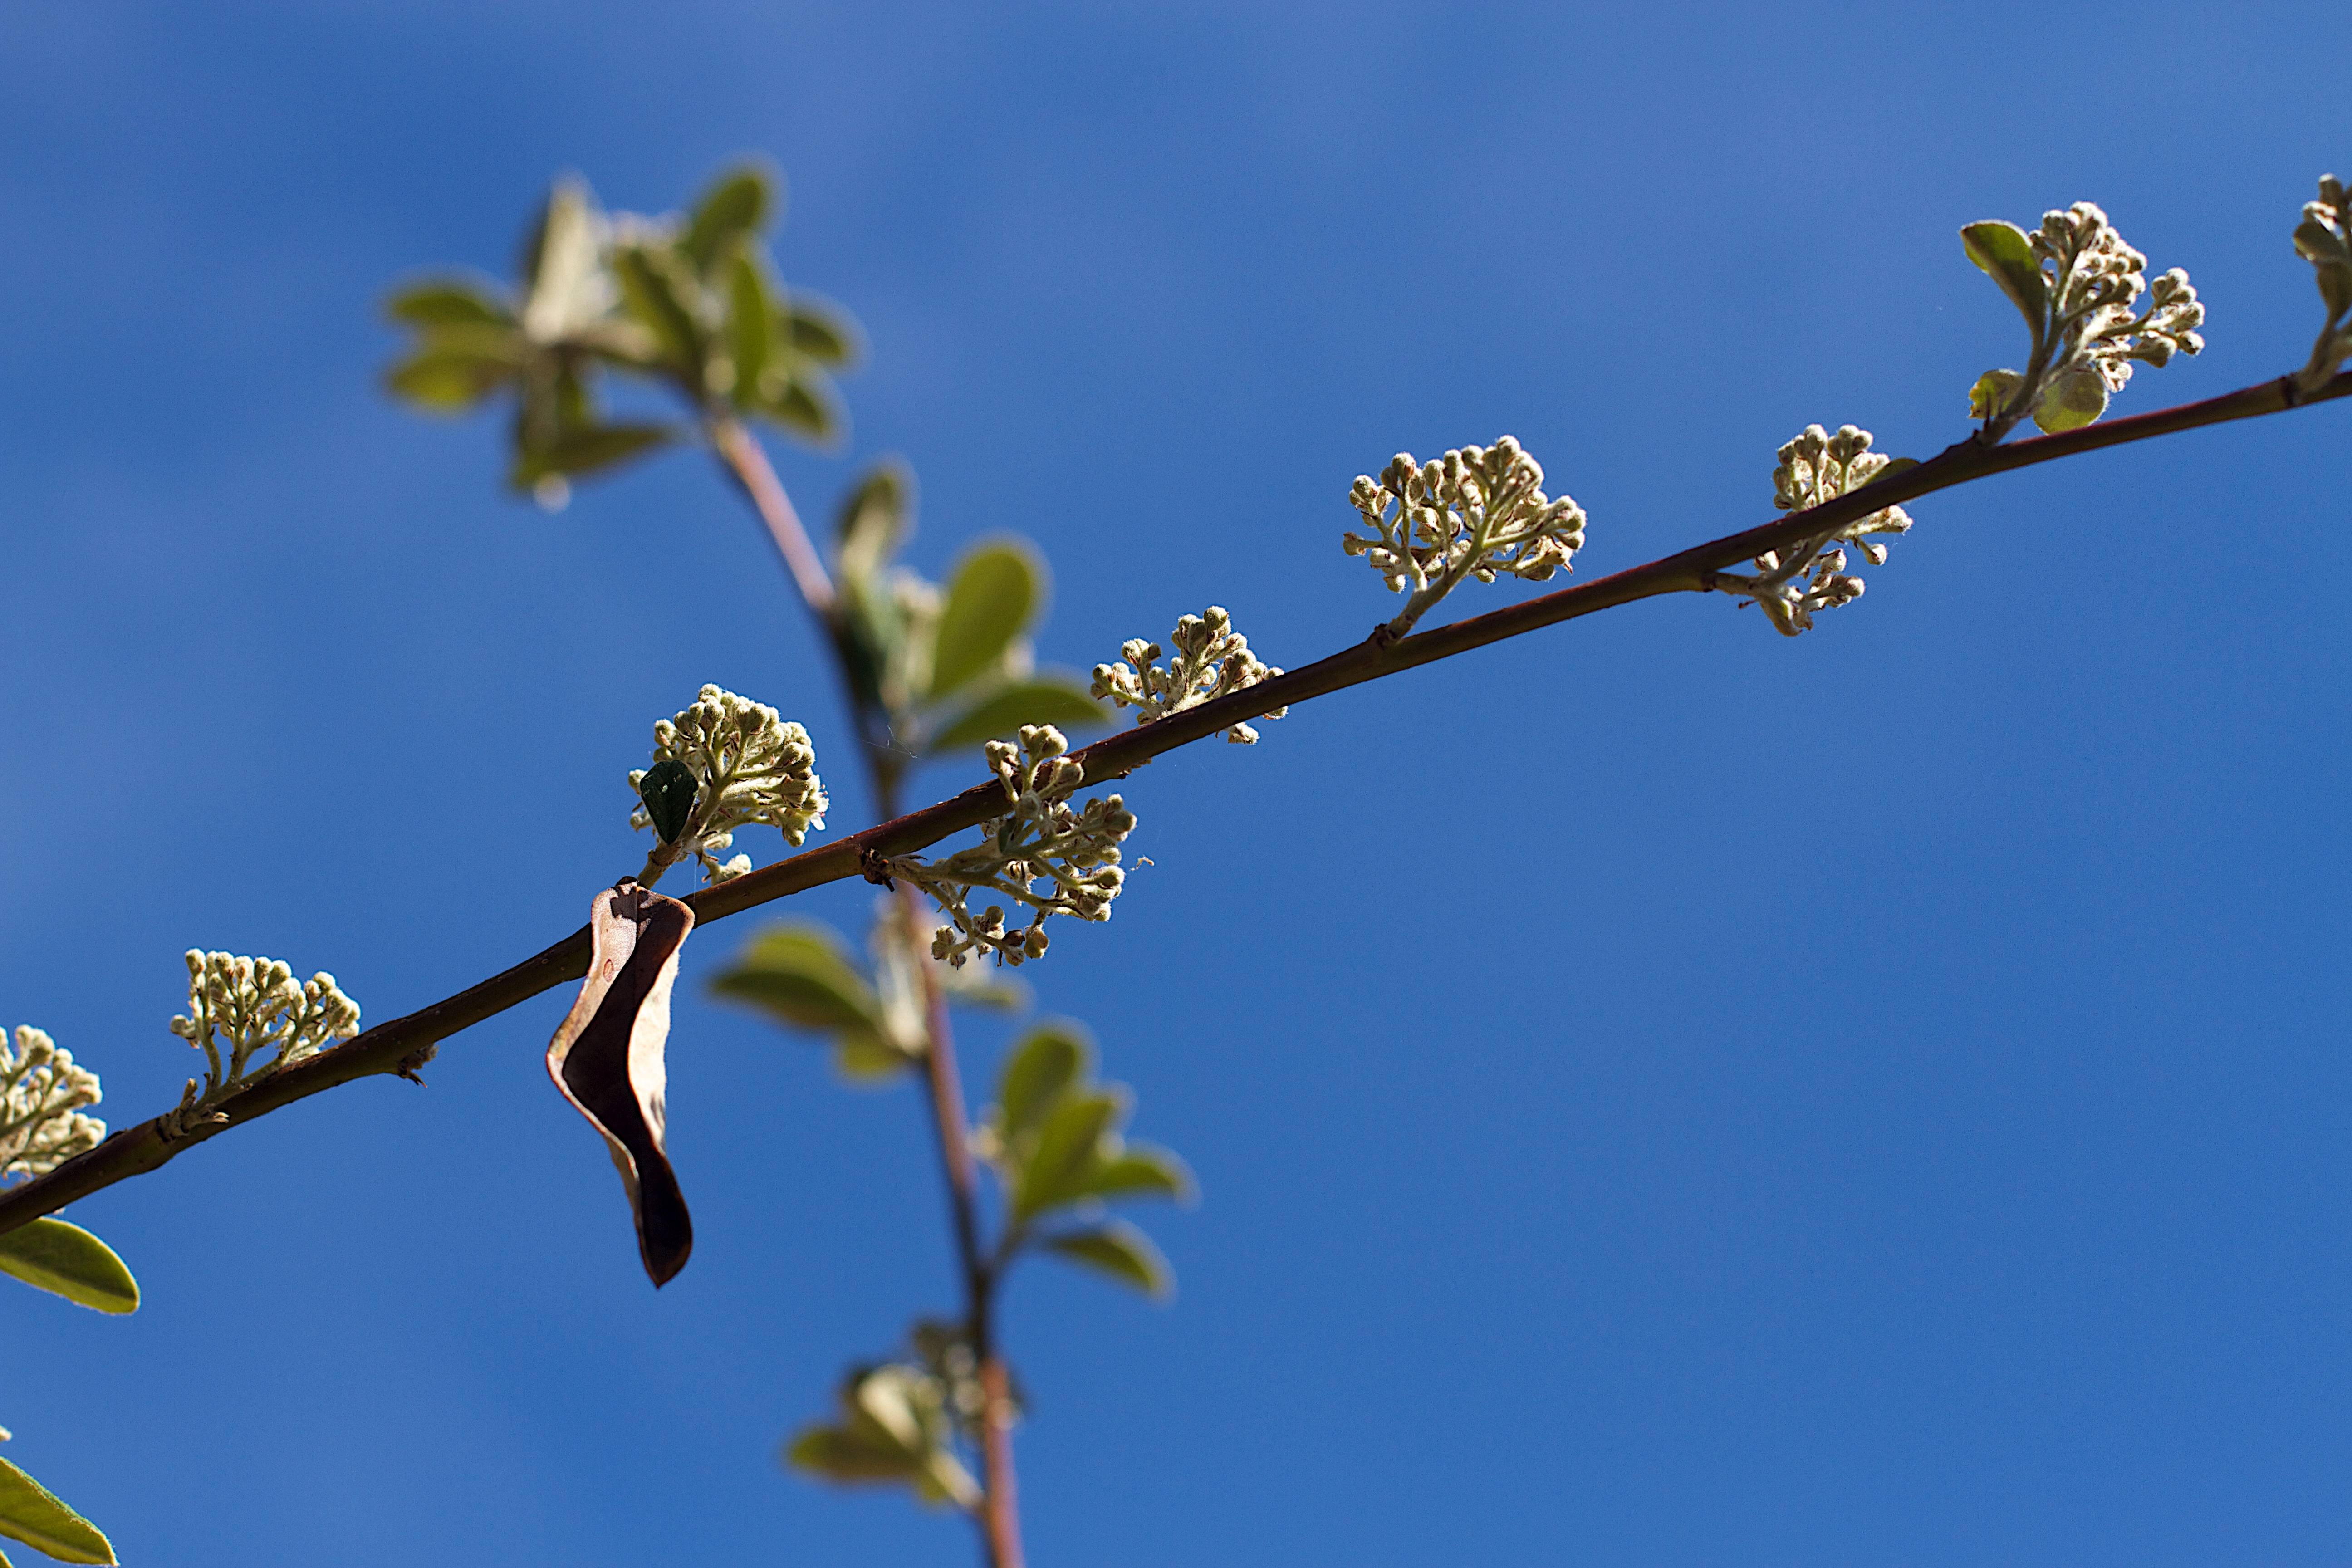
tree, nature, branch, blossom, plant, sky, leaf, flower, spring, produce, flora, twig, shrub, macro photography, flowering plant, plant stem, woody plant, land plant